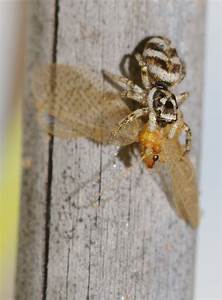
Label: ragno